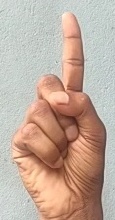
ASL sign: 1